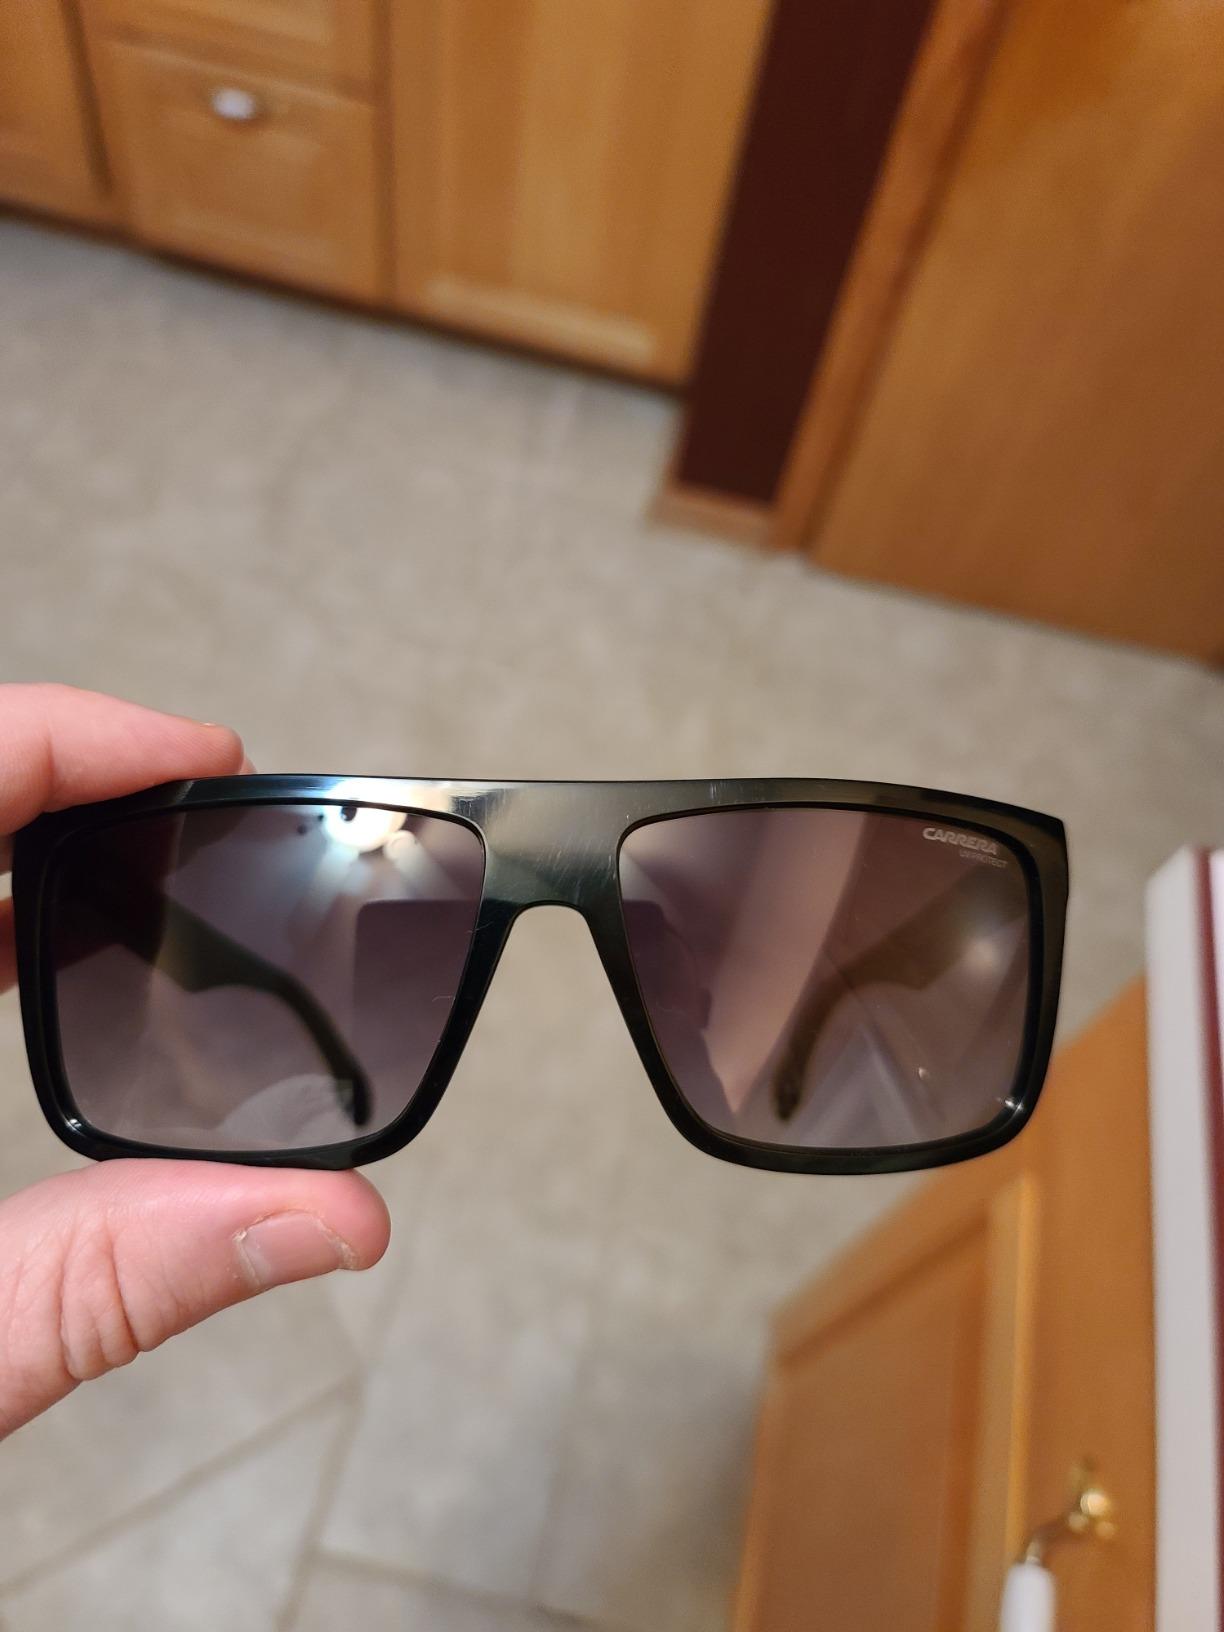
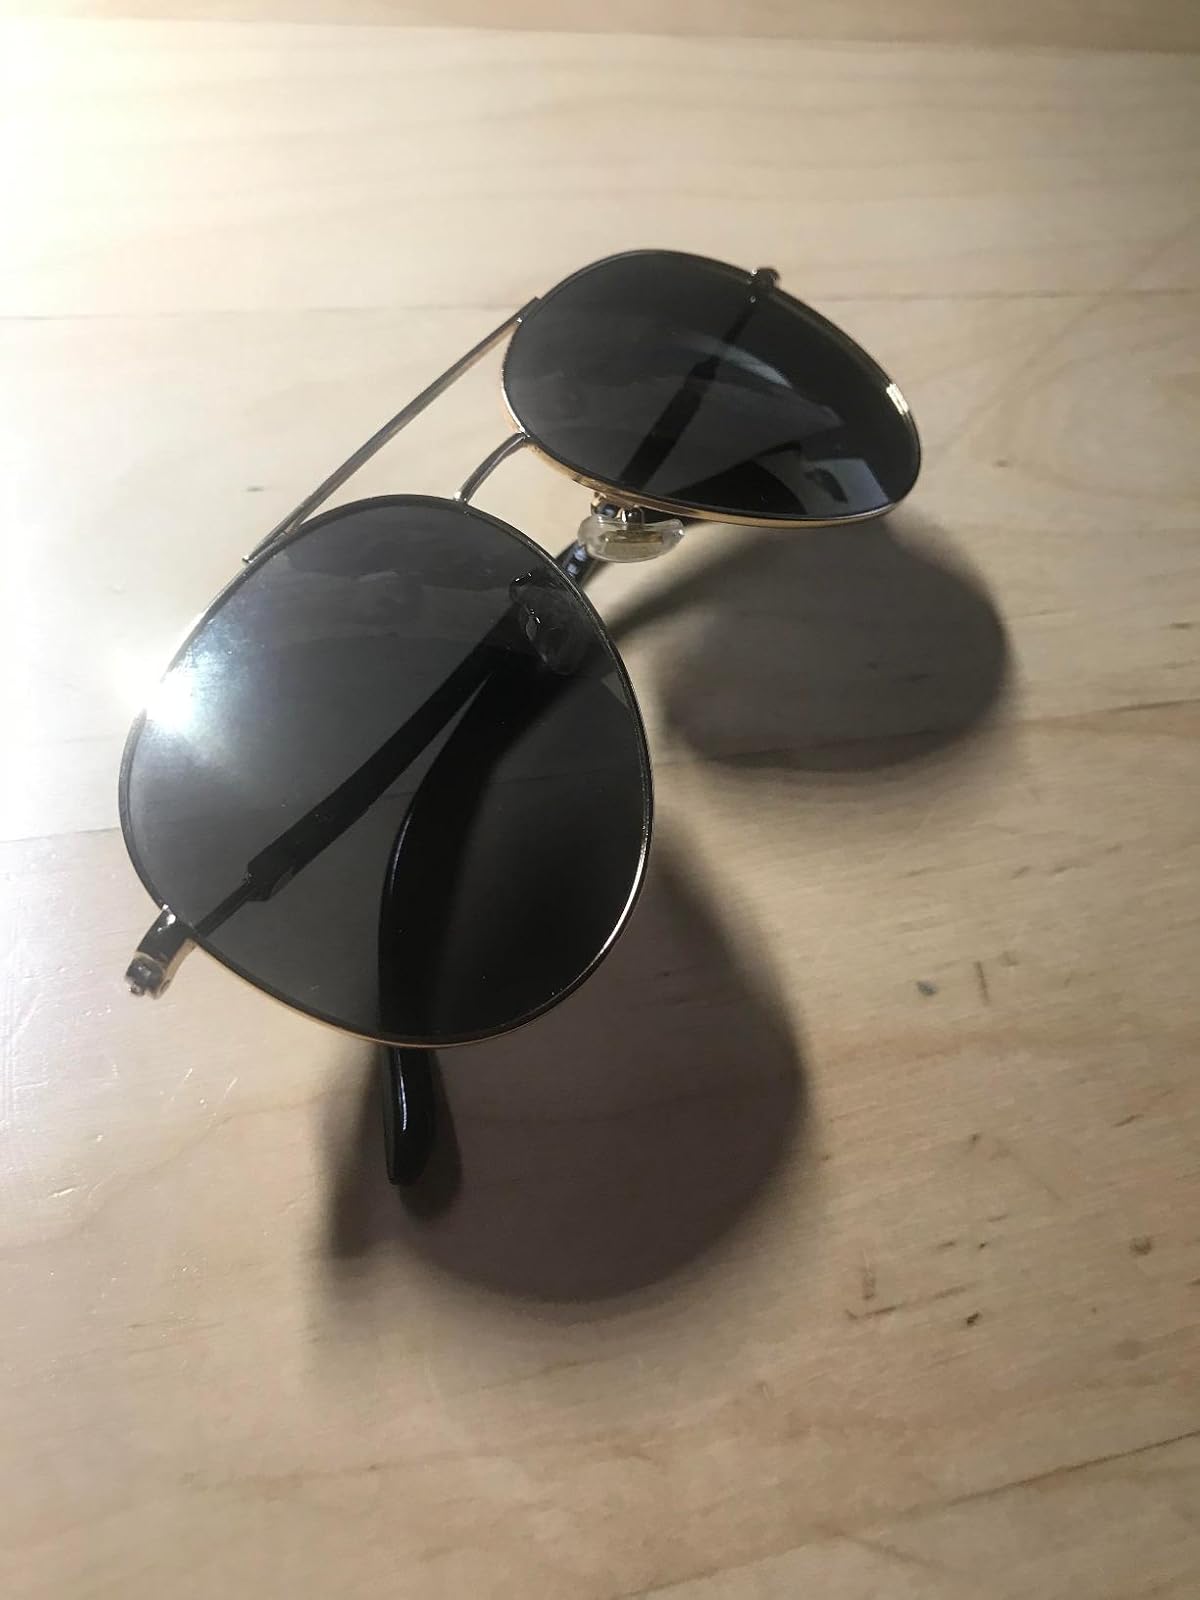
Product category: accessories_sunglasses
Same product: no